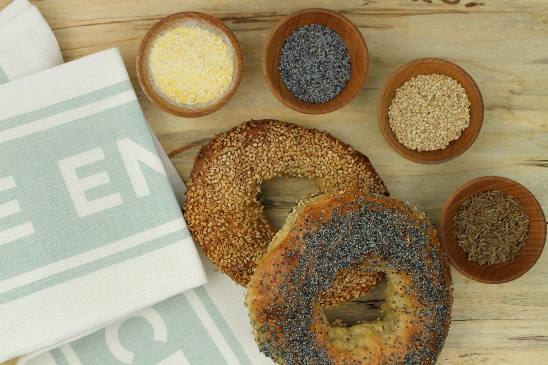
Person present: No